Dharmaraja Ratha

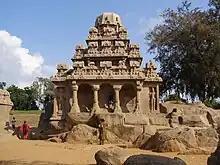
Full reflection of the architectural complexity of the Dharmaraja Ratha

Dharmaraja Ratha is the most prominent architecturally of the five rathas and also the tallest and largest. The ratha faces west and is sculpturally very rich. It has three floors including the ground floor. The plan of the ground floor measure a square of and has a height of from ground level to the top of the roof. It is open on all four sides and the facade on all sides are supported by two pillars and two pilasters with the corners forming an integral part of the support system for the upper floors. Carved out from a single rock of pink granite, along with other three rathas on a single block of stone oriented in a north–south direction, it is a trithala or three-story vimana, square in plan, with open porches and a terraced pyramidal tower. and an octagonal shikhara (pinnacle) at the top. Small-sized model shrines called "kudus" make up the ornament of the upper part of the tower. There are many sculptures on the corners of the sanctum, which depict Shiva; Harihara, Brahma-Sasta, Skanda, Brahma, Ardhanarisvara (half Shiva half Parvati) and Krishna are depicted alongside an inscribed portrait of a king, indicated to be Narasimhavarman I, who commissioned the temple. The shafts of the pillars are supported by seated lions.